Geneva Conventions

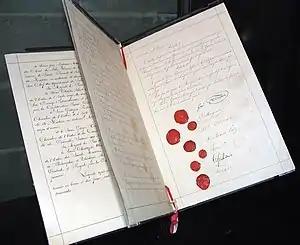
A facsimile of the signature-and-seals page of The 1864 Geneva Convention, which established humane rules of war

The Geneva Conventions are international humanitarian laws consisting of four treaties and three additional protocols that establish international legal standards for humanitarian treatment in war. The singular term "Geneva Convention" colloquially denotes the agreements of 1949, negotiated in the aftermath of the Second World War (1939–1945), which updated the terms of the two 1929 treaties and added two new conventions. The Geneva Conventions extensively define the basic rights of wartime prisoners, civilians and military personnel; establish protections for the wounded and sick; and provide protections for the civilians in and around a war-zone.